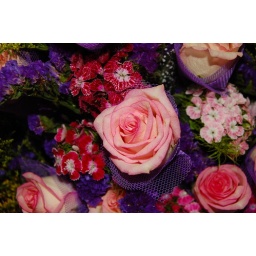
and also realized this is probably the standard design of flower bouquet in Hong Kong.